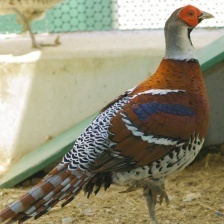
Species: ELLIOTS  PHEASANT
Scientific name: SYRMATICUS ELLIOTI